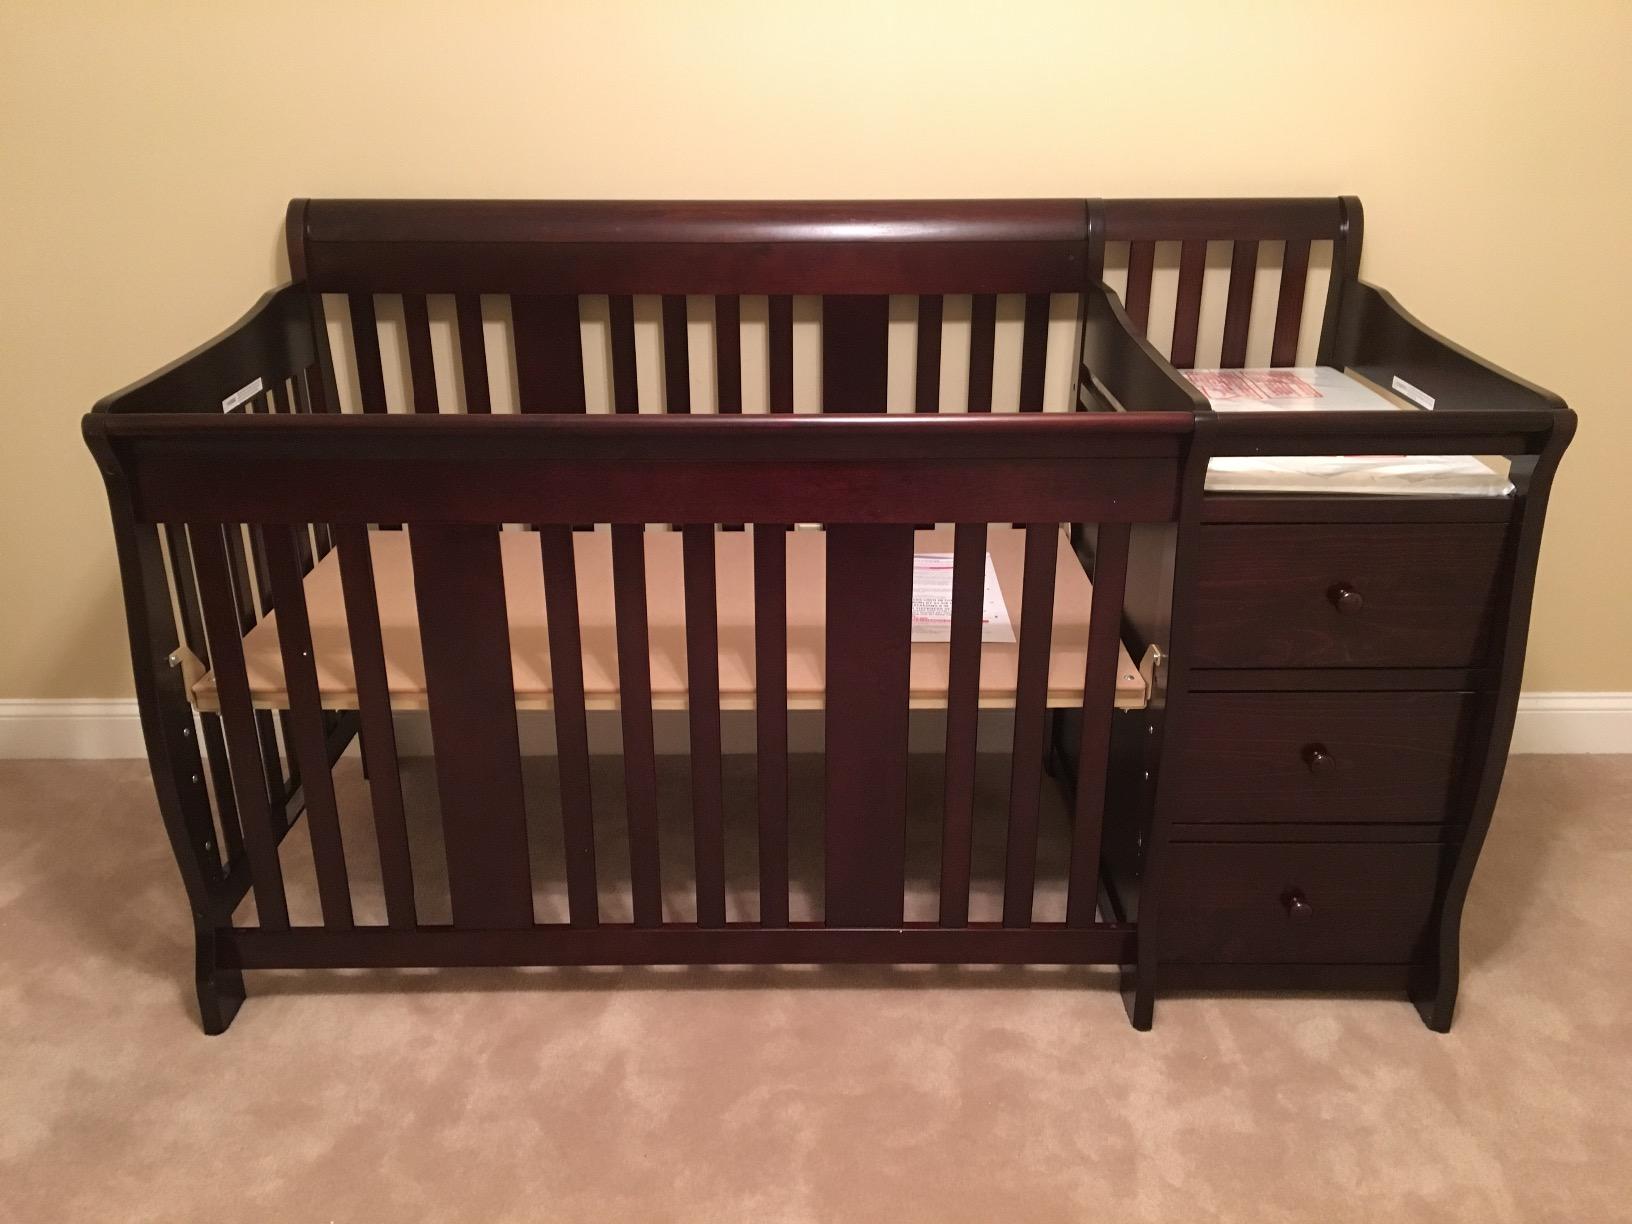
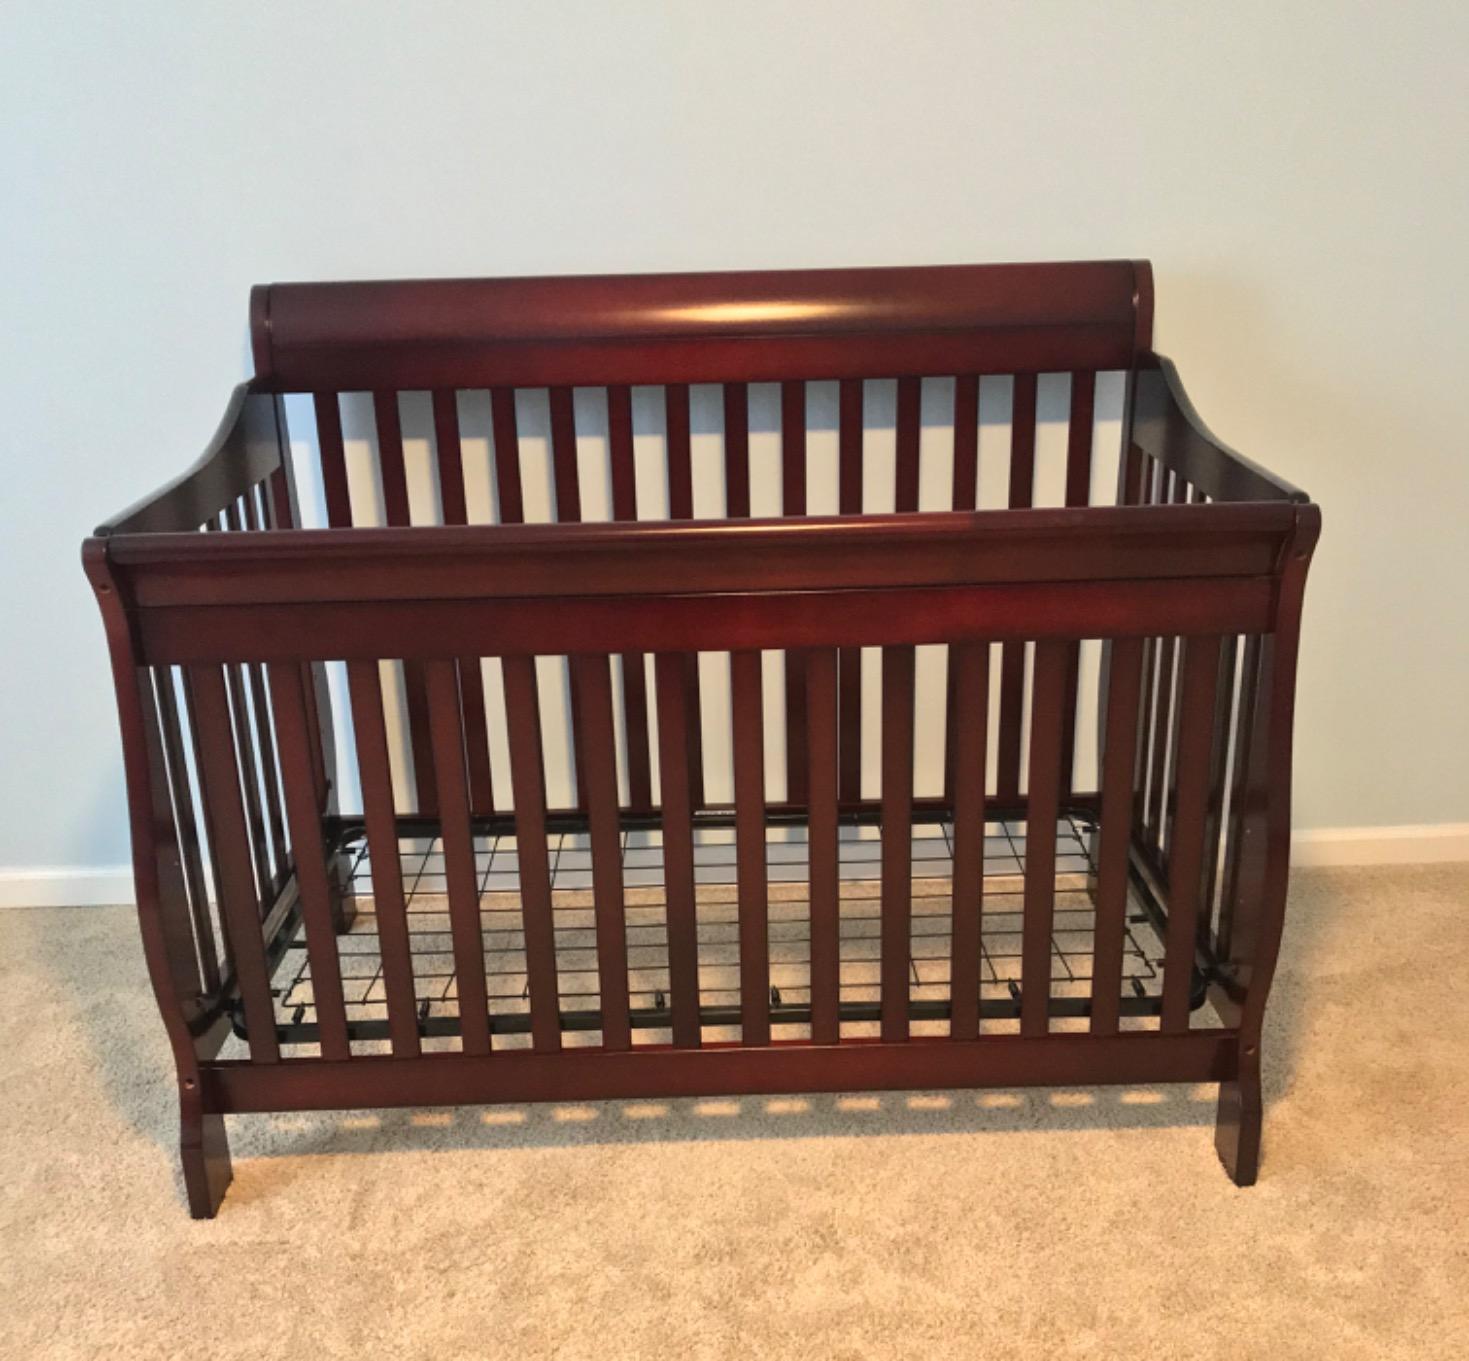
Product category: products_crib
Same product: no